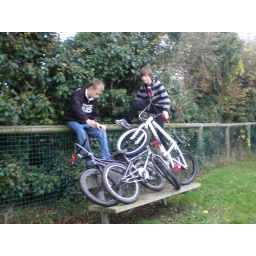
me matty with our buettys matt bike white frame myn the orange lever and dark purple frame and amo in middle